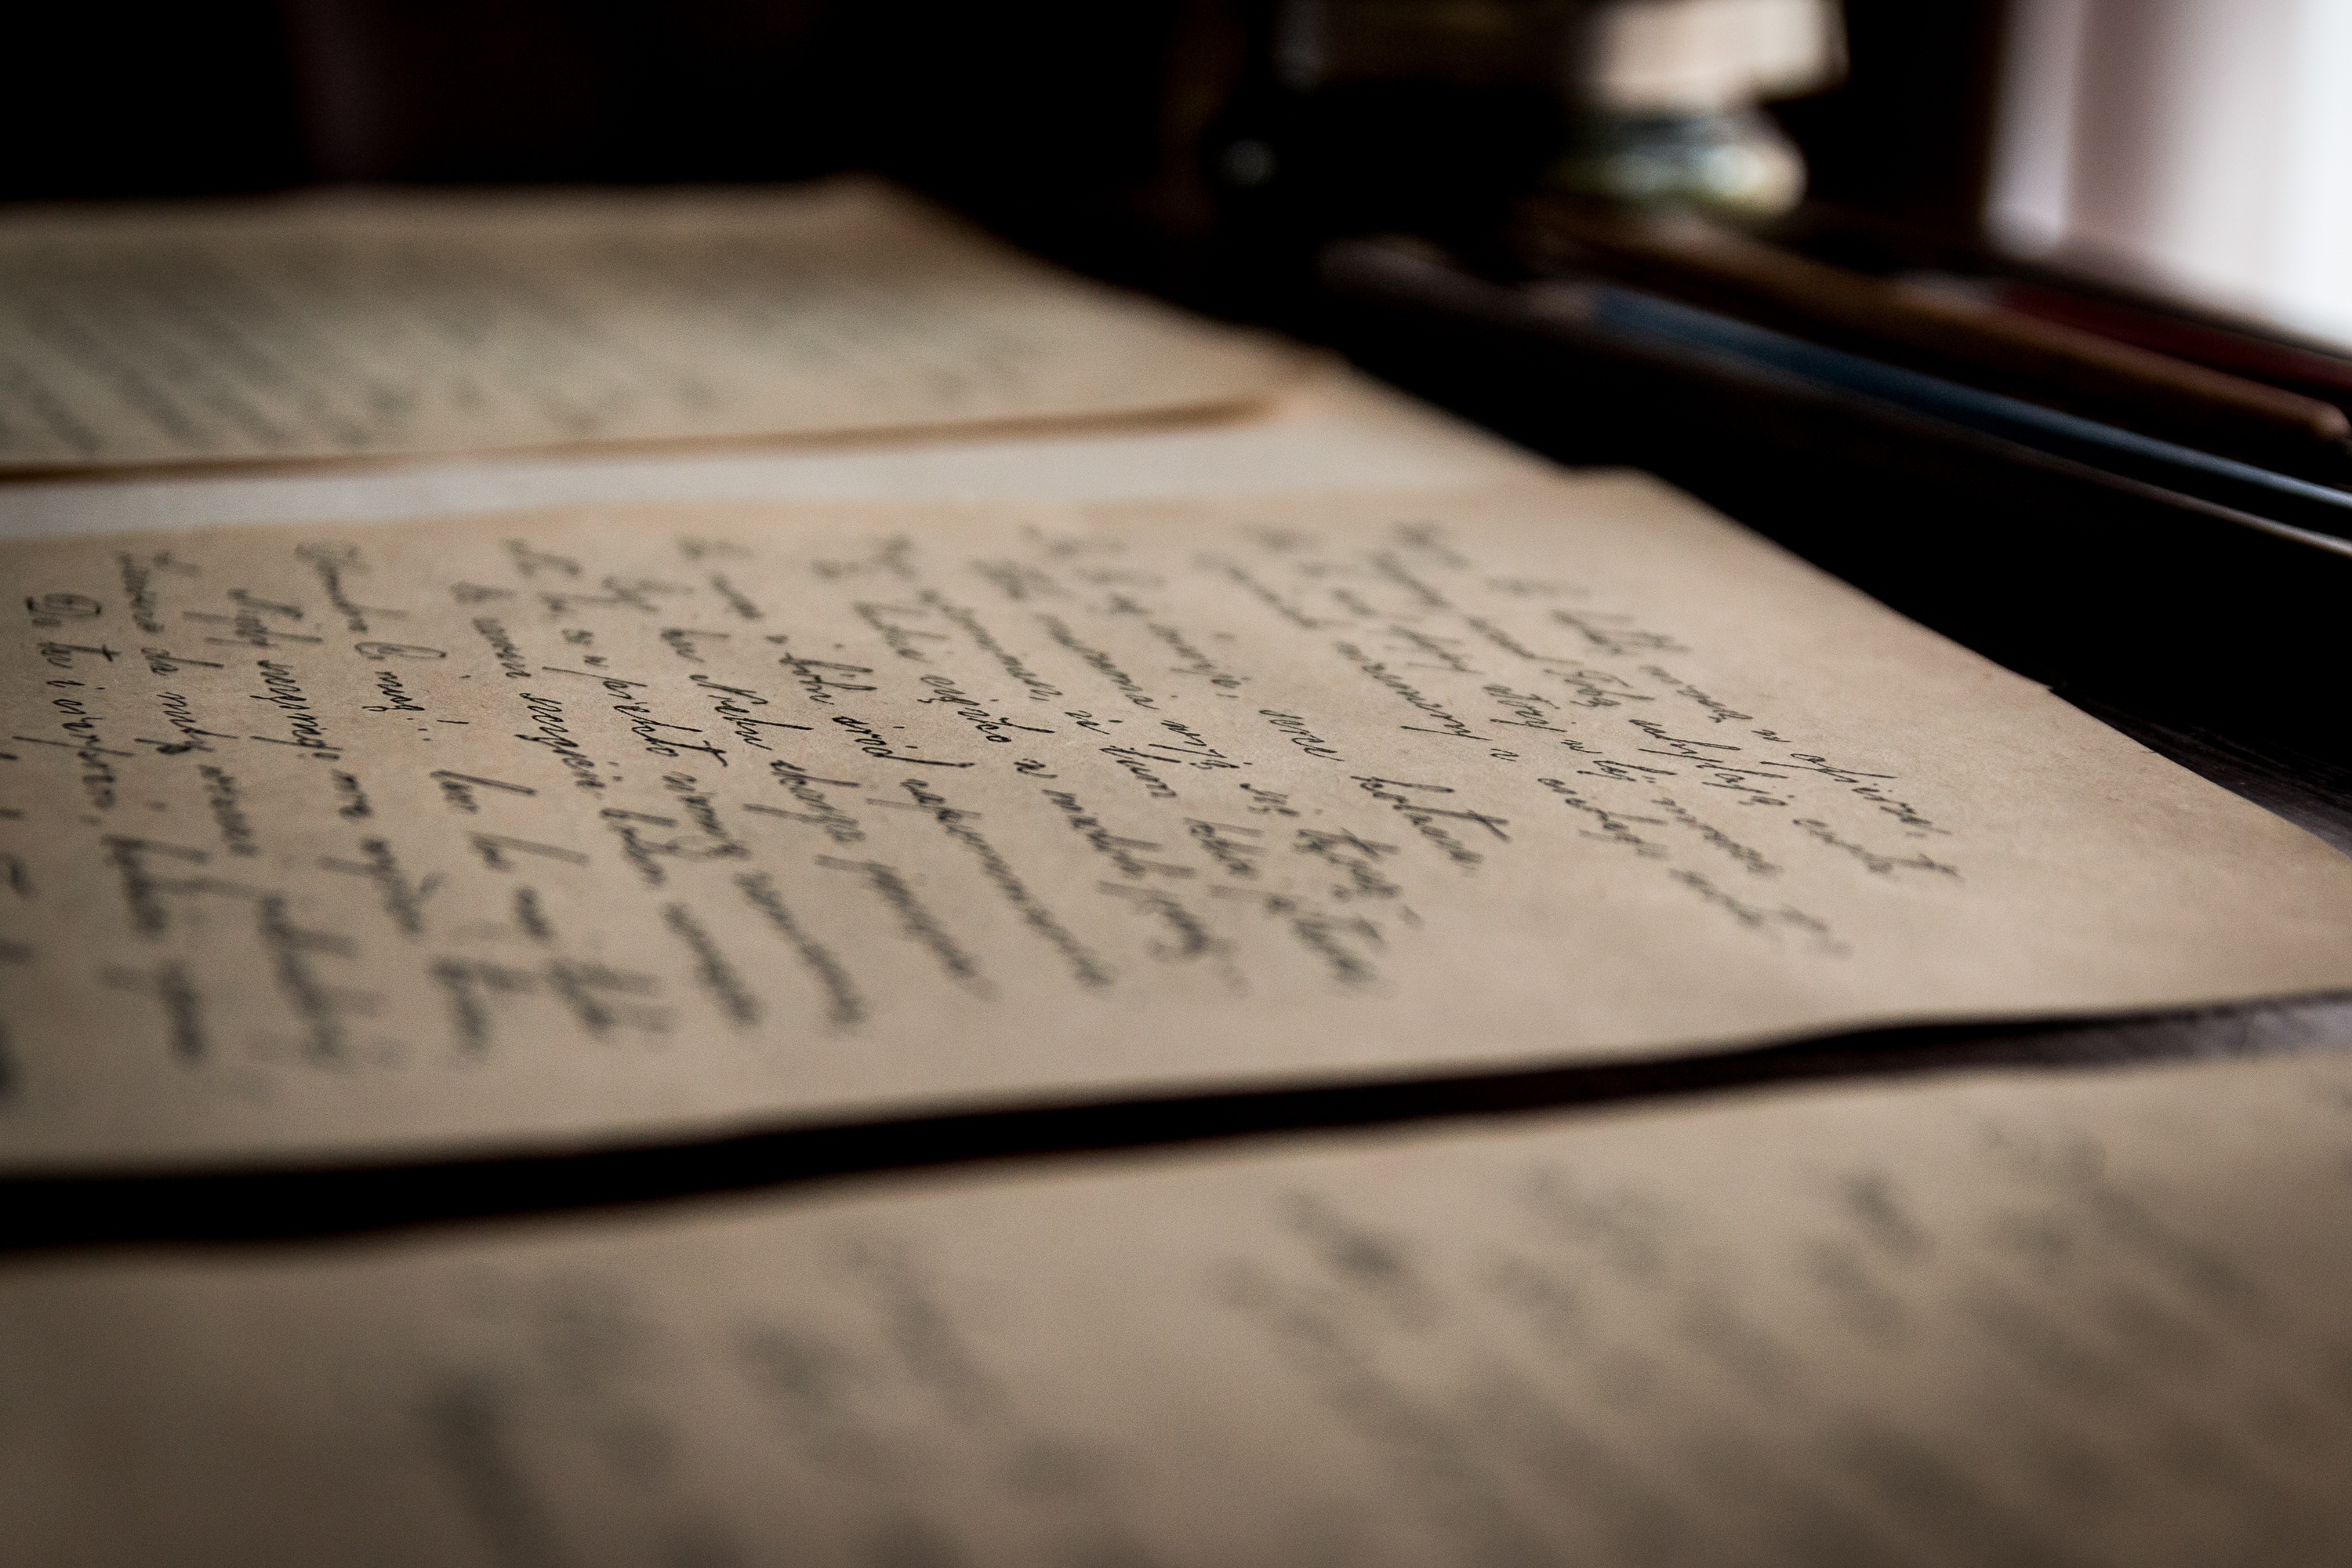
writing, book, blur, wood, white, old, letter, black, monochrome, education, close up, handwriting, photograph, archive, calligraphy, document, shape, handwritten, old letters